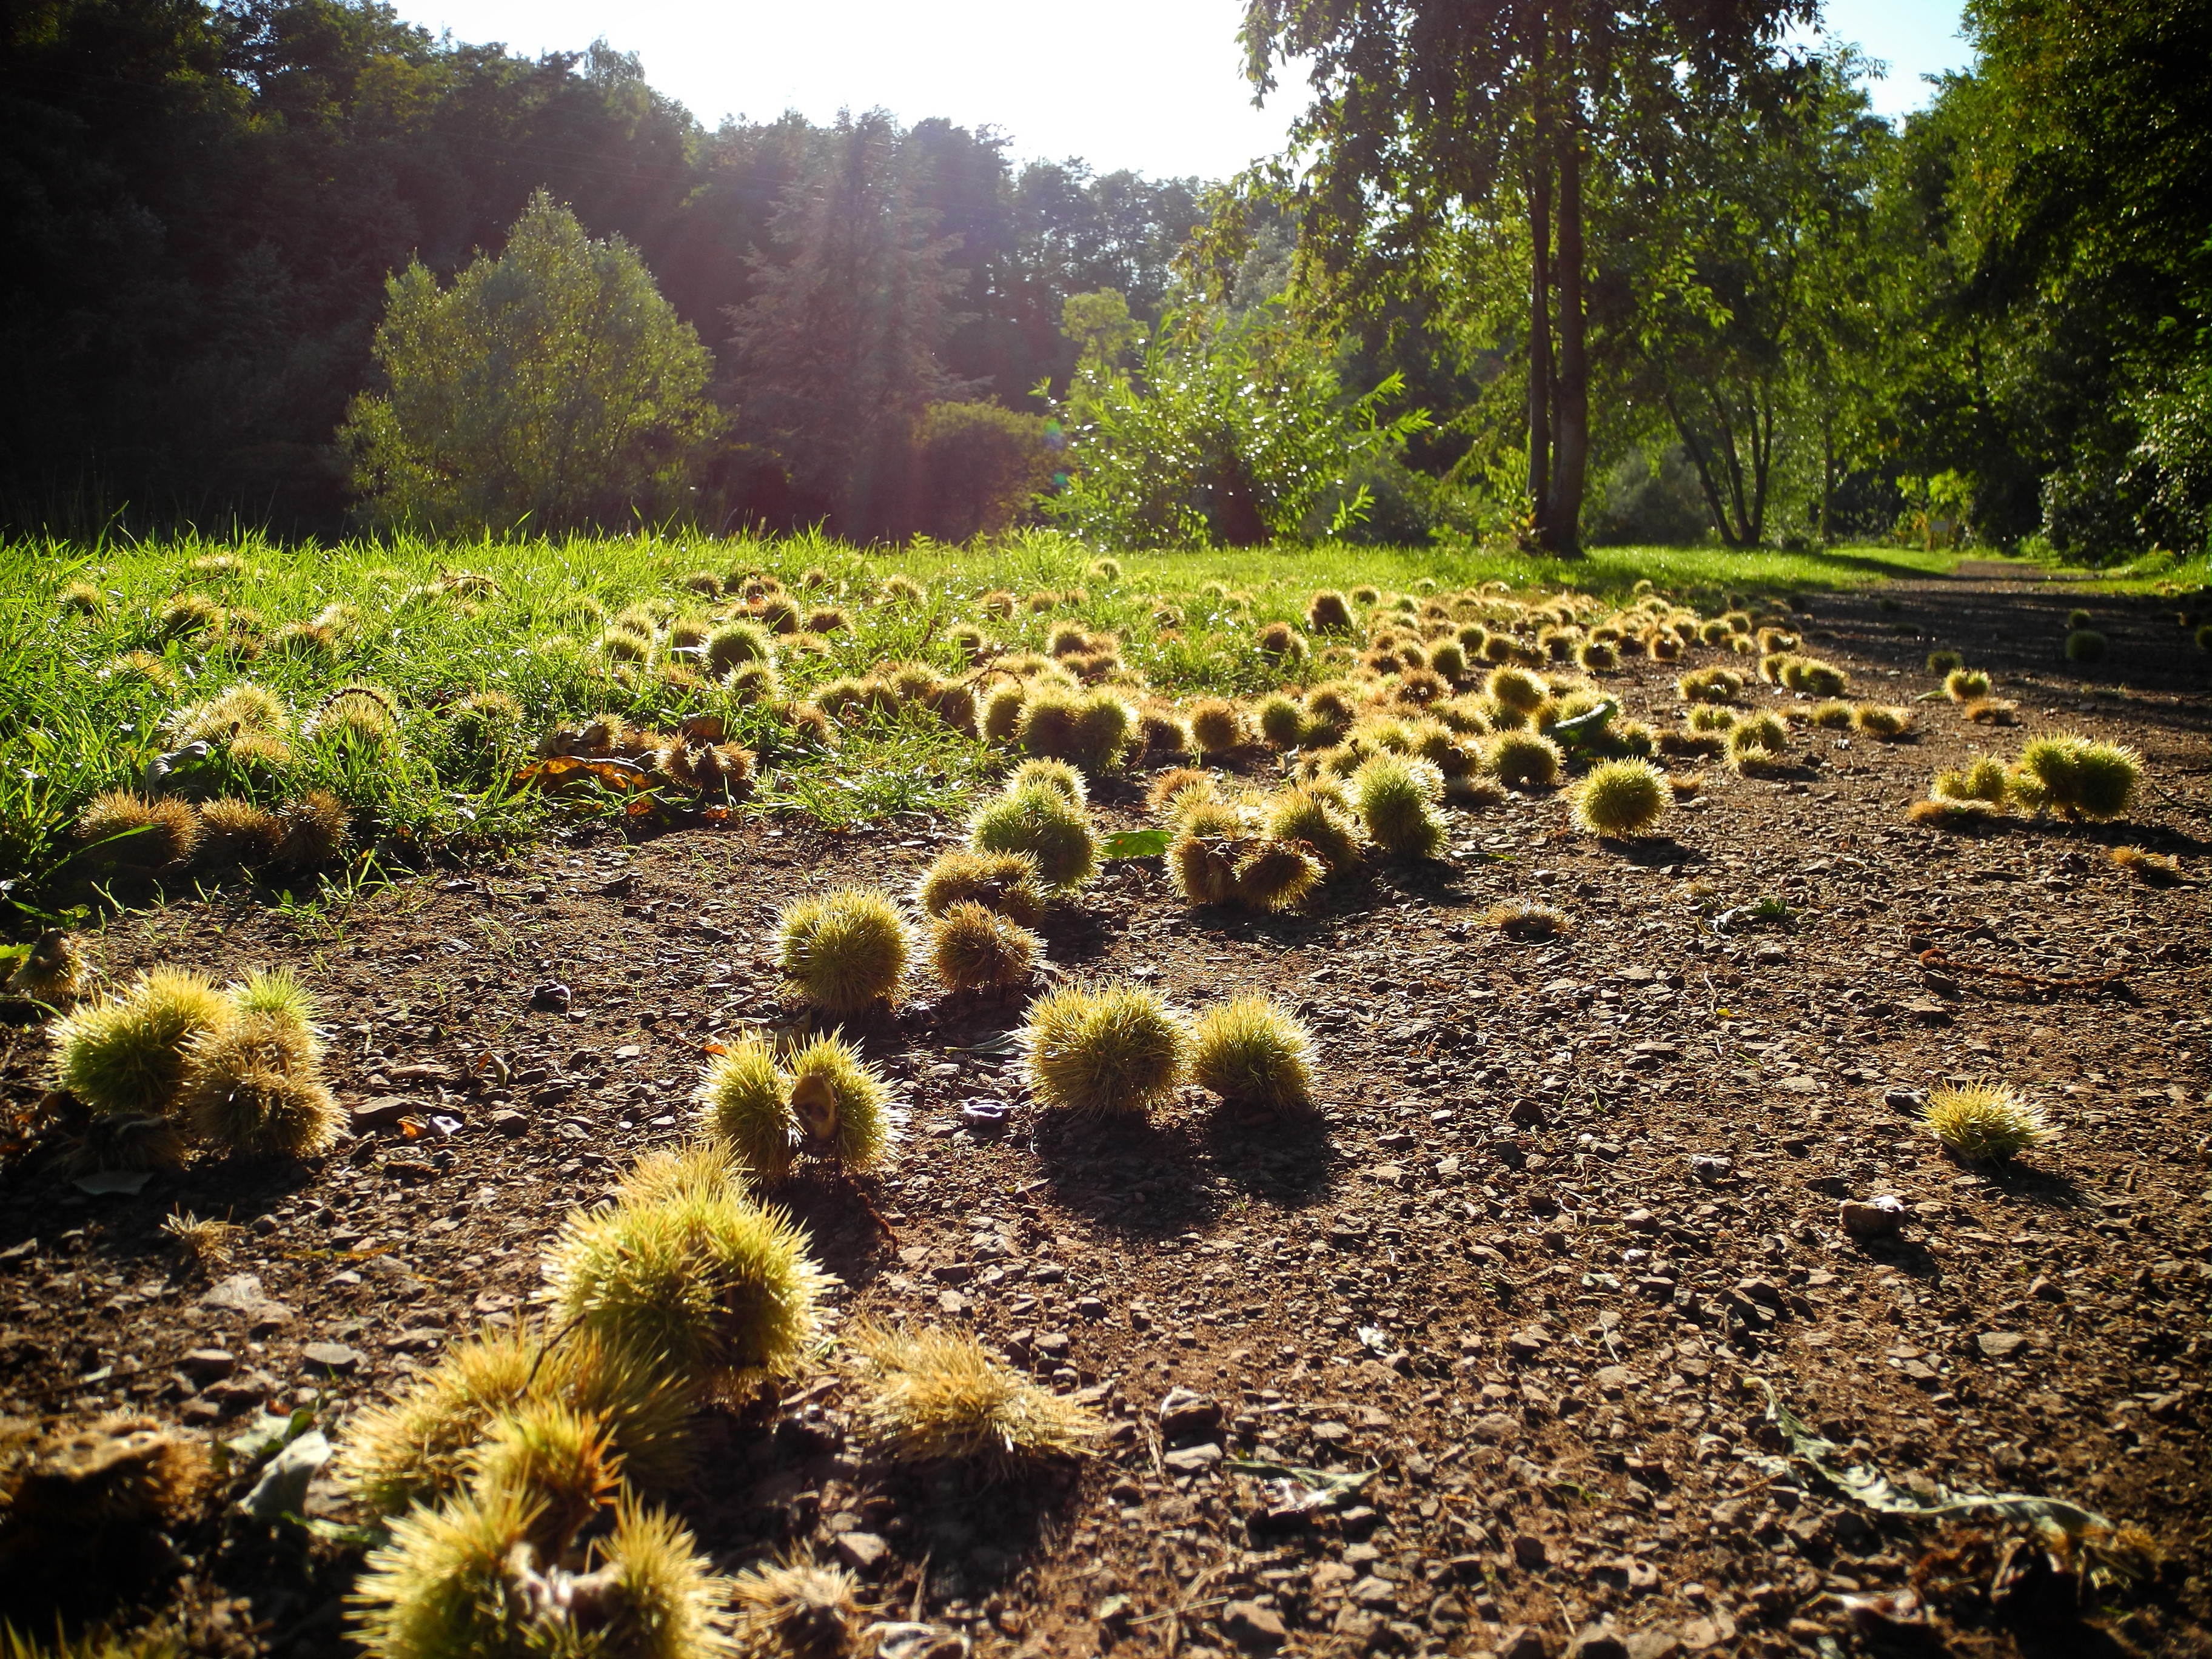
nature, forest, plant, field, flower, autumn, soil, botany, garden, flora, acorn, trees, vegetation, woodland, ecosystem, natural environment, land plant